Port of New York and New Jersey

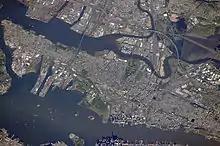
Aerial view of Upper New York Bay-Port Jersey and Newark Bay-Port Newark-Elizabeth

The estuary was originally the territory of the Lenape, a seasonally migrational people who would relocate summer encampments along its shore and use its waterways for transport and fishing. Many of the tidal salt marshes supported vast oyster banks that remained a major source of food for the region until the end of the 19th century, by which time contamination and landfilling had obliterated most of them.